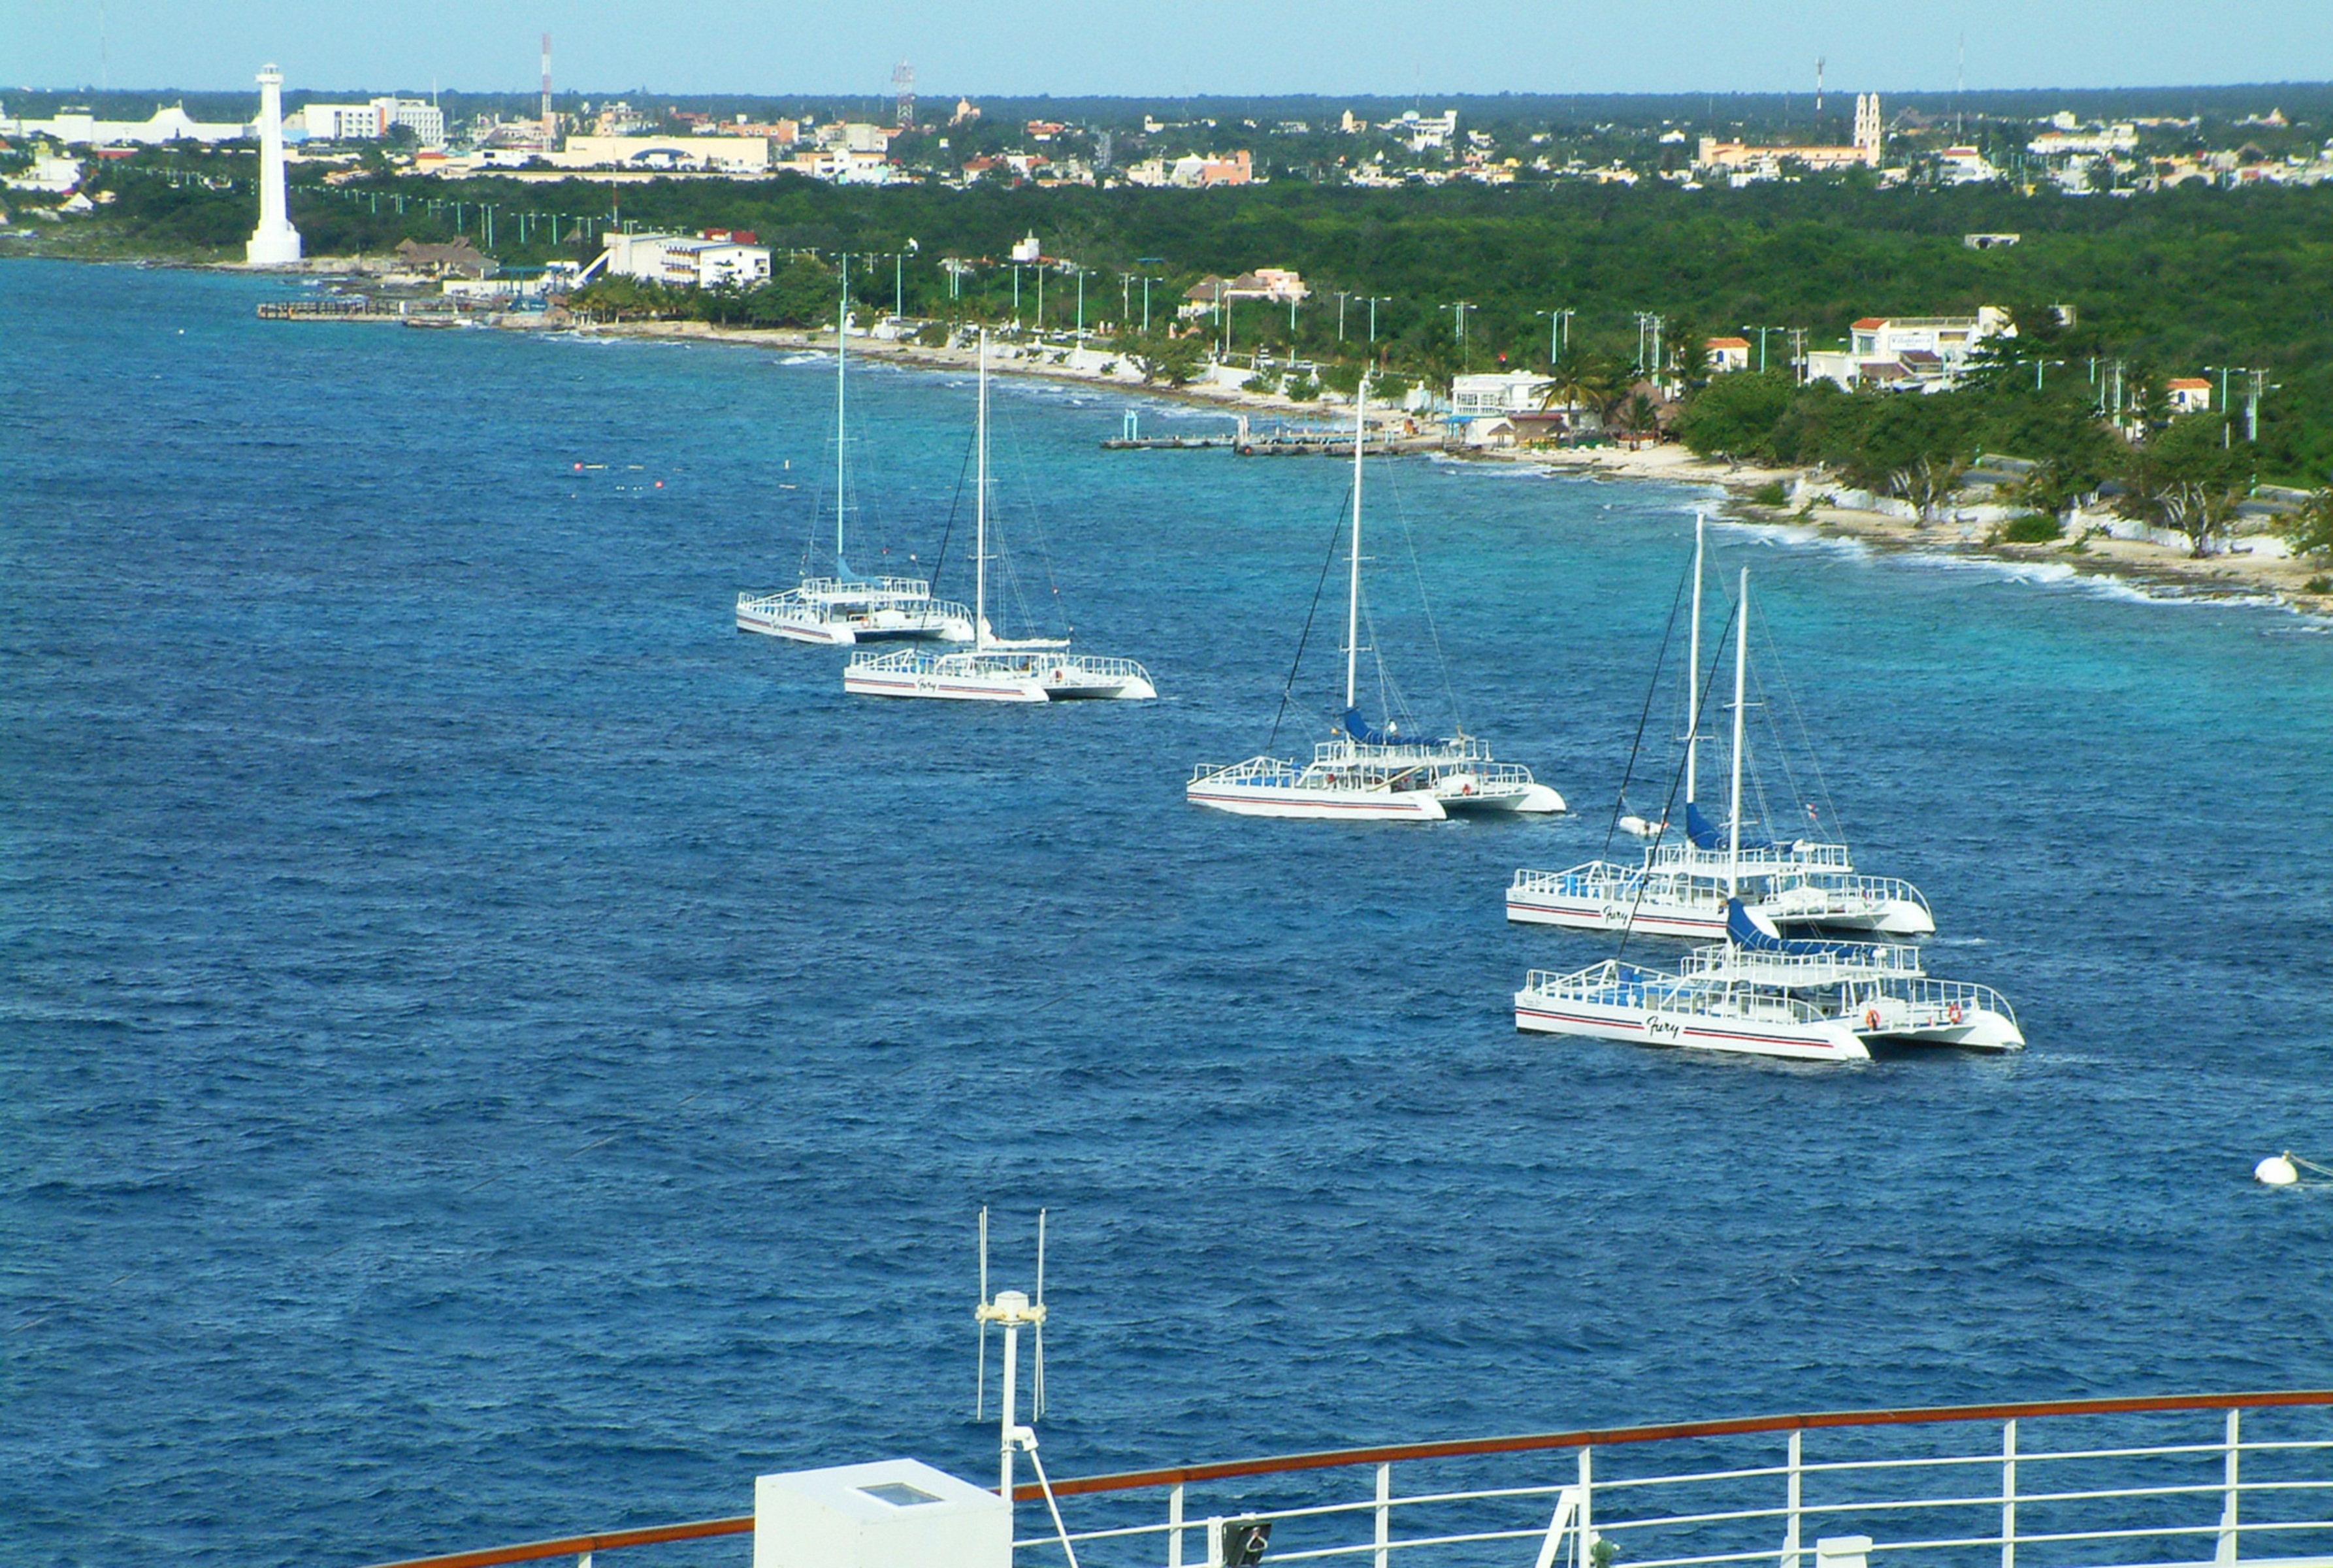
beach, landscape, sea, ocean, horizon, dock, boat, ship, vacation, travel, vehicle, mast, sailing, yacht, bay, island, harbor, blue, marina, port, sailboat, mexico, boats, channel, caribbean, watercraft, destination, catamaran, passenger ship, cozumel